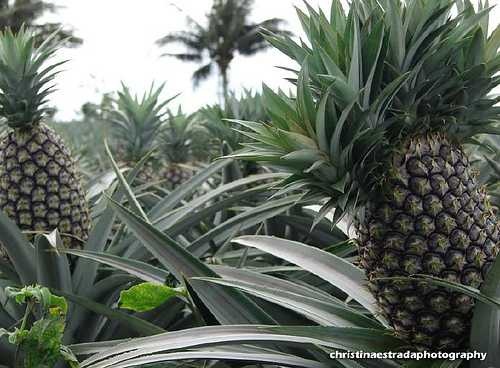
Label: Pineapple